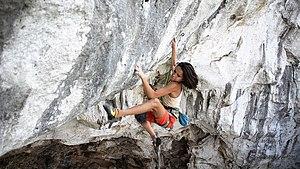
Oriane Bertone, Giravuelta (Finale Ligure). 8a Flash